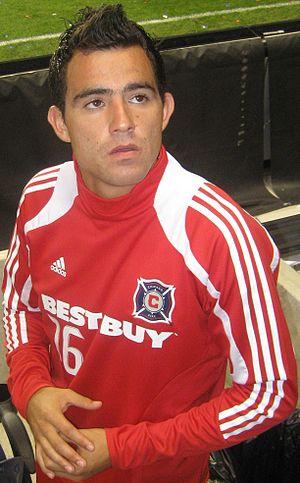
Marco Pablo Pappa Ponce est un joueur de football international guatémaltèque, qui joue en tant que milieu de terrain au Xelaju MC.